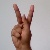
The image shows a hand gesture representing the letter 'K' in Indian Sign Language.